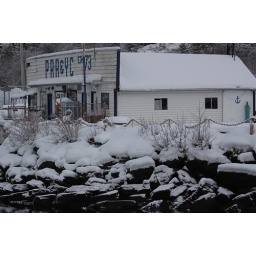
This building has been the club house for many years welcoming boaters from all over the world